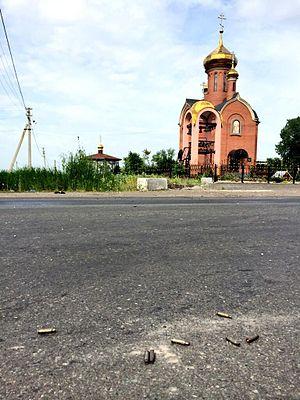
Karlovka est un village d'Ukraine situé dans le raïon de Marinka et l'oblast de Donetsk, à 30 km à l'ouest de Donetsk sur la route nationale M04. Ce village avait une population de 414 habitants en 2001.